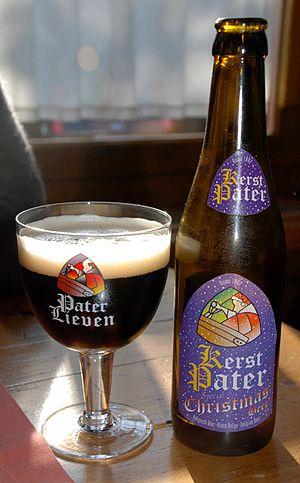
La Brasserie Van Den Bossche est une brasserie familiale belge située à Essche-Saint-Liévin dans la commune de Herzele en province de Flandre-Orientale. Elle brasse principalement les bières d'abbaye Pater Lieven.
Pater Lieven est une bière d'abbaye brassée en Belgique par la brasserie Van Den Bossche à Essche-Saint-Liévin dans la commune de Herzele en province de Flandre orientale. Elle se réfère à Liévin de Gand, martyr et saint patron du village.